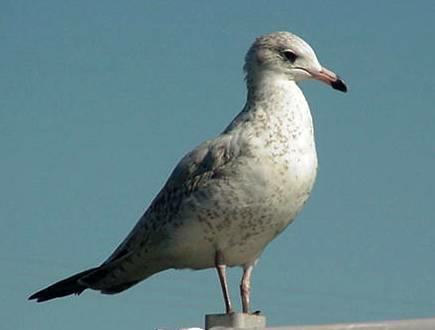
A photo of a heermann gull